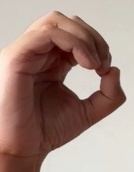
ASL sign: O